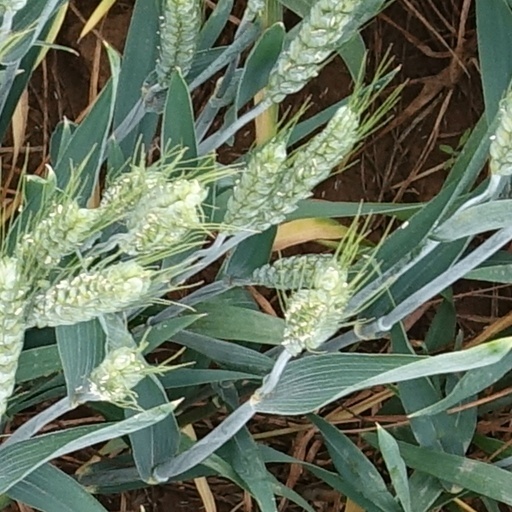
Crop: wheat